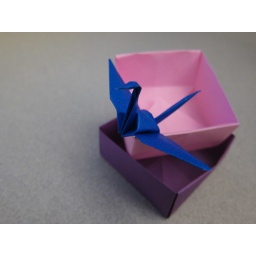
A folded origami swan in a box left anonymously at my desk.